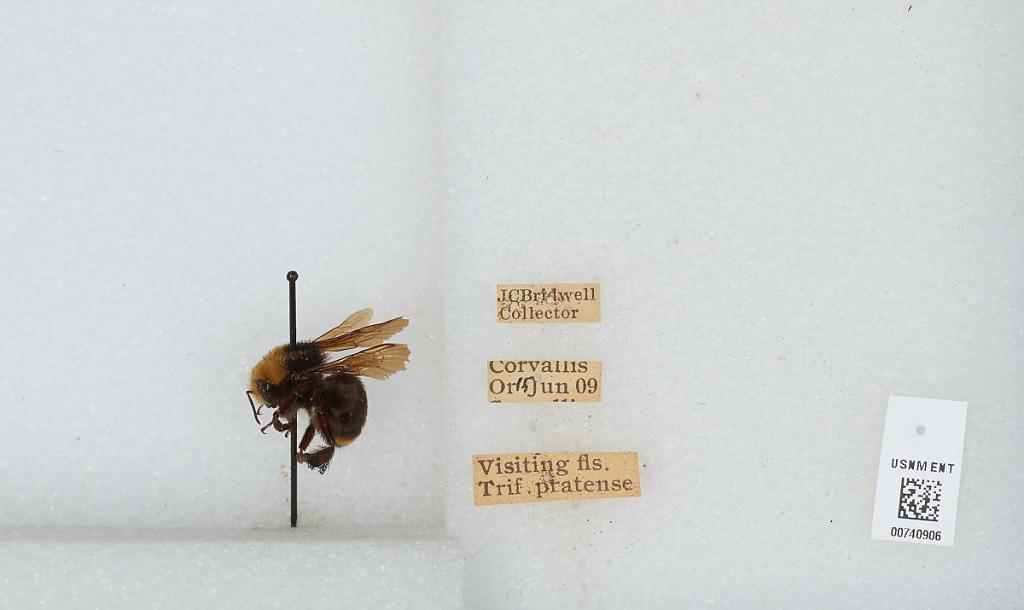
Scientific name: Bombus (Pyrobombus) vosnesenskii Radoszkowski
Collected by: J. Bridwell
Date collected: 1909-6-15
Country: United States
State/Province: Oregon
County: Benton
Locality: Corvallis
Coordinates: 44.57, -123.28